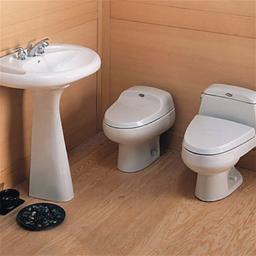
Room type: bathroom